James Hope (Royal Navy officer)

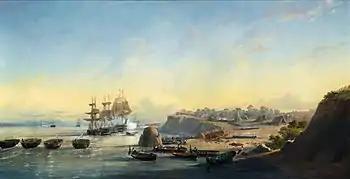
The Battle of Vuelta de Obligado in November 1845 at which Hope was present

Born the son of Rear-Admiral Sir George Johnstone Hope and Lady Jemima Hope Johnstone (daughter of James Hope-Johnstone, 3rd Earl of Hopetoun), Hope entered the Royal Naval College, Portsmouth as a cadet in August 1820. He was appointed to the fifth-rate HMS "Forte" on the North America and West Indies Station and then transferred to the fourth-rate HMS "Cambrian" in the Mediterranean Fleet. Promoted to lieutenant on 9 March 1827, he joined the fifth-rate HMS "Maidstone" on the East Indies Station in September 1827. He became flag lieutenant to the Commander-in-Chief, Portsmouth in August 1829 and, having been promoted to commander on 26 February 1830, he became commanding officer of the sloop HMS "Racer" on the North America and West Indies Station in July 1833.